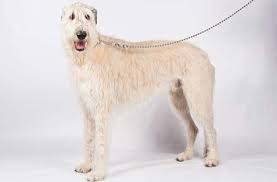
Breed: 224-n000039-Irish_wolfhound